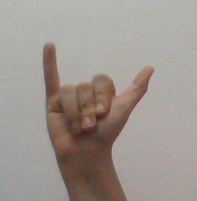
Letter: ya